Igala people

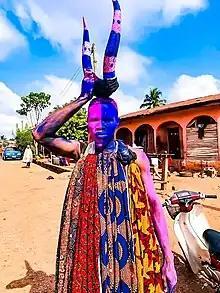
Participant in an Igala cultural festival

The Igala kingdom was ruled by an "Attah", of all of whom "Atta" Ayegba Oma Idoko and "Atta" Ameh Oboni are the two most revered. In Igala lore, Oma Idoko is said to have offered his beloved daughter, Inikpi, by burying her alive to ensure that Igala won a war of liberation from Jukun dominance. Atta Ameh Oboni is known to have been very brave and resolute because of his stiff resistance against the British and struggle to uphold the ancient traditions of Igala land. He died by suicide in order to forestall the plans of the British, who wanted him deposed and exiled.